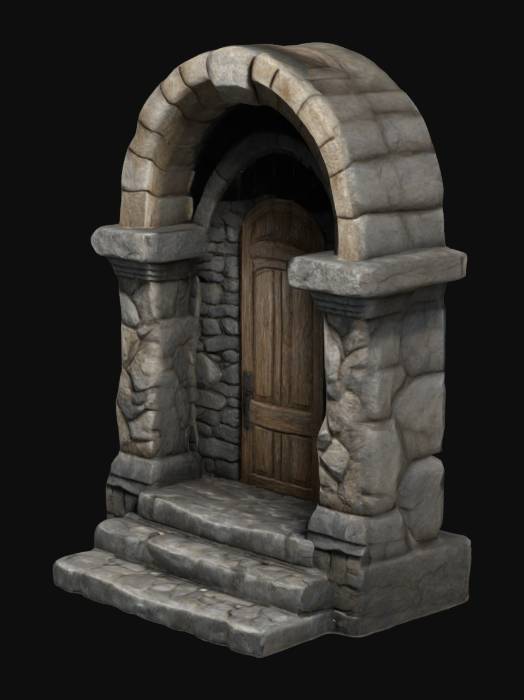
미적 점수 (1~10점): 8